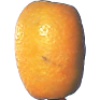
Label: kumquats